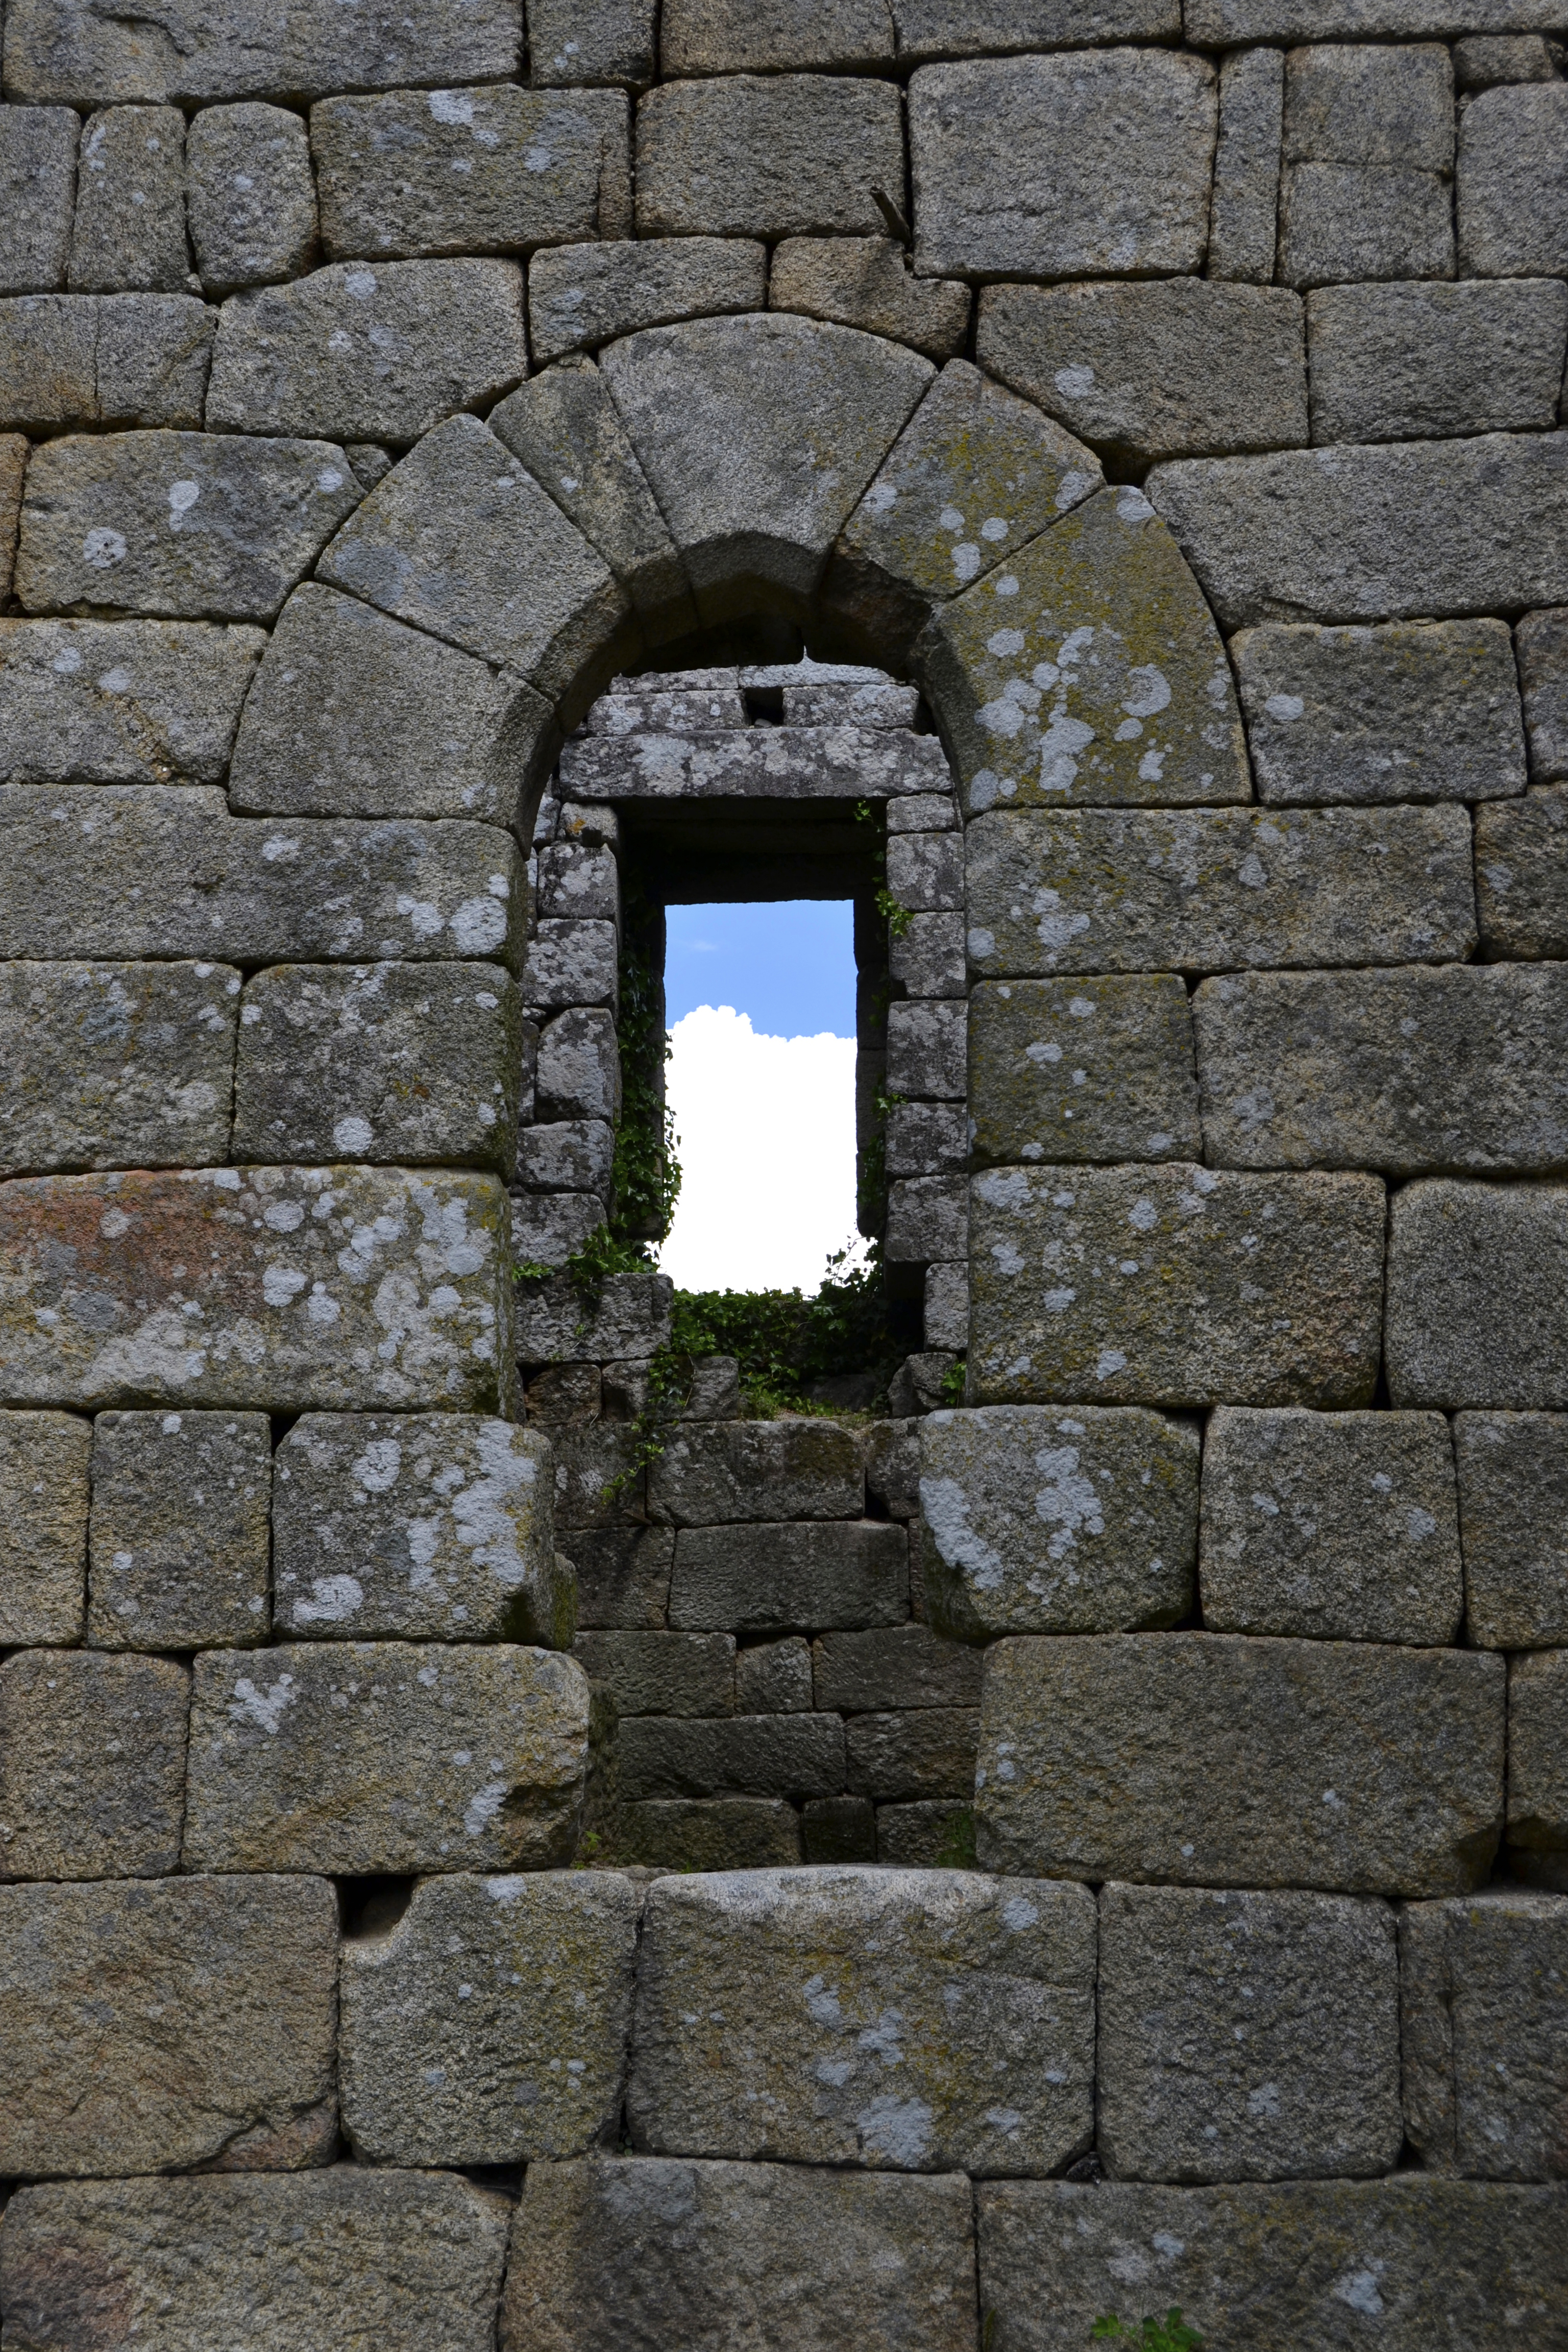
castle, middle age, ruins, stones, wall, building, medieval architecture, architecture, historic site, mountains, history, fortification, stone wall, ancient history, tree, house, archaeological site, monastery, brickwork, brick, window, arch, rock, cobblestone